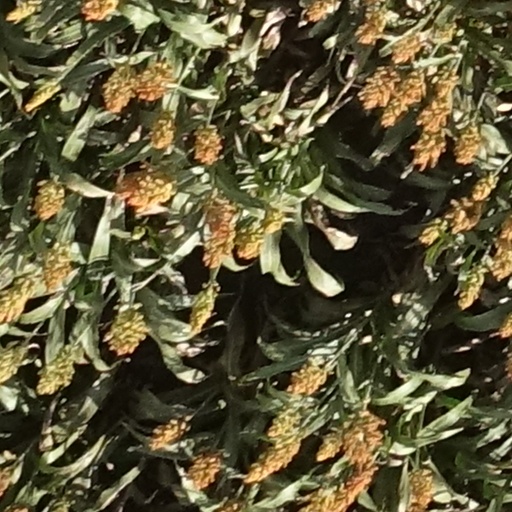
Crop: sorghum